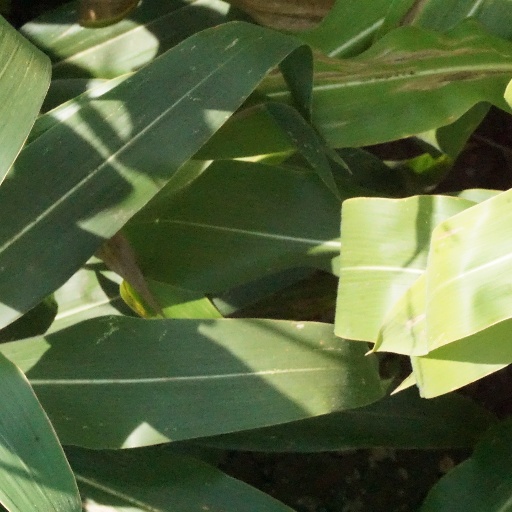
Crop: maize; corn